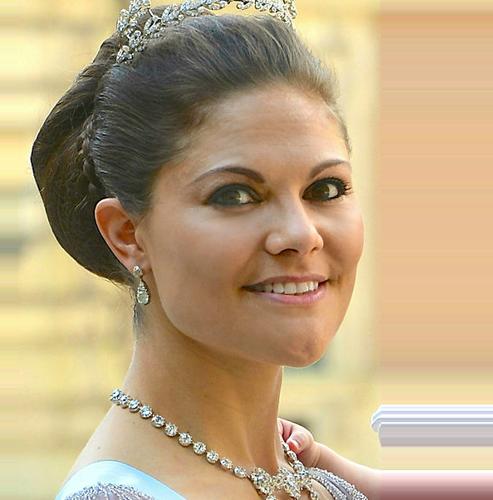
Age: 35